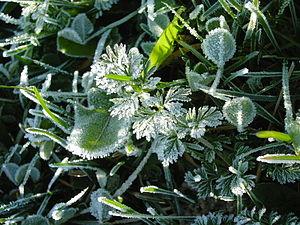
Feuilles recouvertes de givre suite à une gelée blanche.